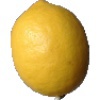
Label: lemon